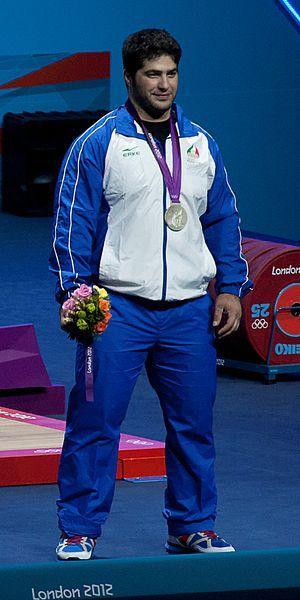
Navab Nasirshelal, né le 1ᵉʳ avril 1989 à Ahvaz, est un haltérophile iranien. Il concourt dans la catégorie des moins de 105 kg.